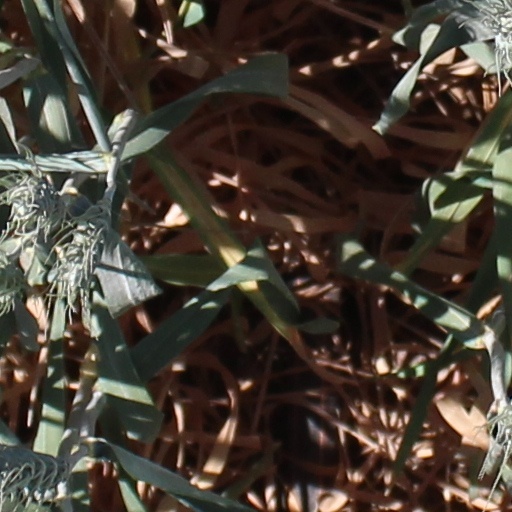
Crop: wheat